Morchella importuna

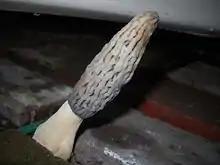
In immature fruit bodies, the cap ridges are rounded and the color predominantly grayish.

The fruit bodies of "M. importuna" are high. The cap is high and measures wide at its widest point. It is conical to widely conical or occasionally egg-shaped. Its surface has pits and ridges, with 12–20 primary vertical ridges and numerous transecting horizontal ridges, creating a laddered appearance. The cap is attached to stipe with a sinus about 2–5 mm both deep and wide. The ridges are smooth or finely velvety and colored pale to dark gray when young, becoming dark grayish brown to nearly black in age. They are bluntly rounded when young, but later become sharpened or eroded. Pits are vertically elongated in all stages of development. They have a smooth or finely velvety texture. The pits open and deepen with development, progressing from gray to dark gray when immature to grayish brown, grayish olive or brownish yellow at maturity. The stipe measures high and wide, and is often somewhat thicker near the base. Its whitish to pale brownish surface is smooth or finely mealy with whitish granules. It develops longitudinal ridges and grooves (particularly near the base) as the fruit body matures. The flesh is whitish to watery tan, measuring 1–3 mm thick in the hollow cap; in the stipe, this tissue is sometimes arranged as chambers or layers. The sterile inner surface of the cap is whitish and pubescent (covered with short soft "hair").